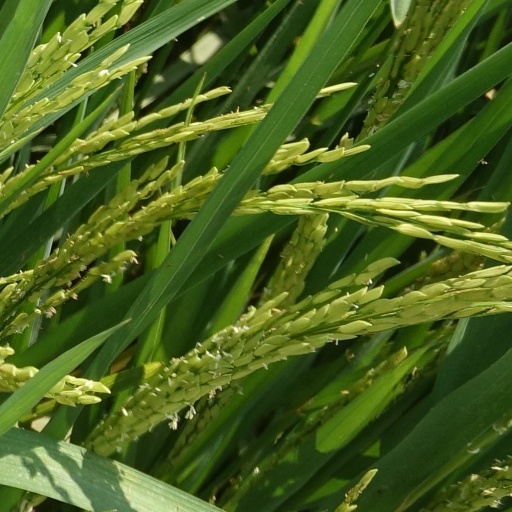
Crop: rice